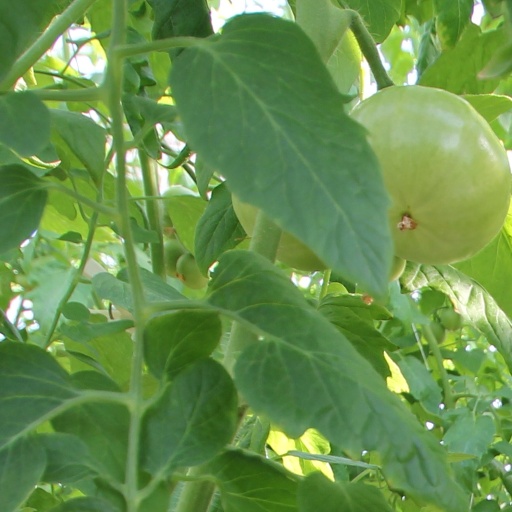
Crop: tomato